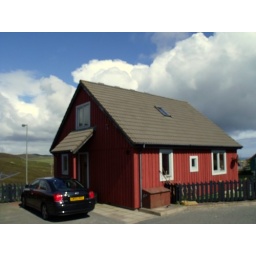
Our (temporary) house in the middle of a street